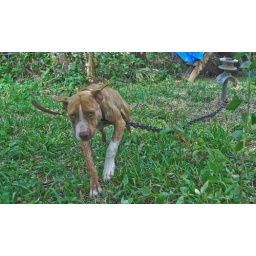
He is so cute jumping around with that big chain.